Hybrid grape

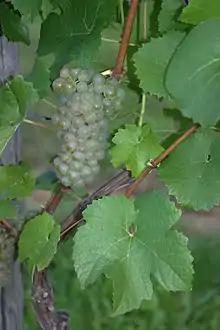
The hybrid grape Merzling created by a crossing Seyve-Villard 5276 with a cross Riesling × Pinot gris.

Hybrid grapes are grape varieties that are the product of a crossing of two or more "Vitis" species. This is in contrast to crossings between grape varieties of the same species, typically "Vitis vinifera", the European grapevine. Hybrid grapes are also referred to as inter-species crossings or "Modern Varieties." Due to their often excellent tolerance to powdery mildew, other fungal diseases, nematodes, and phylloxera, hybrid varieties have, to some extent, become a renewed focus for European breeding programs. The recently developed varieties (Rondo and Regent) are examples of newer hybrid grape varieties for European viticulturalists. Several North American breeding programs, such as those at Cornell and the University of Minnesota, focus exclusively on hybrid grapes, with active and successful programs, having created hundreds if not thousands of new varieties.